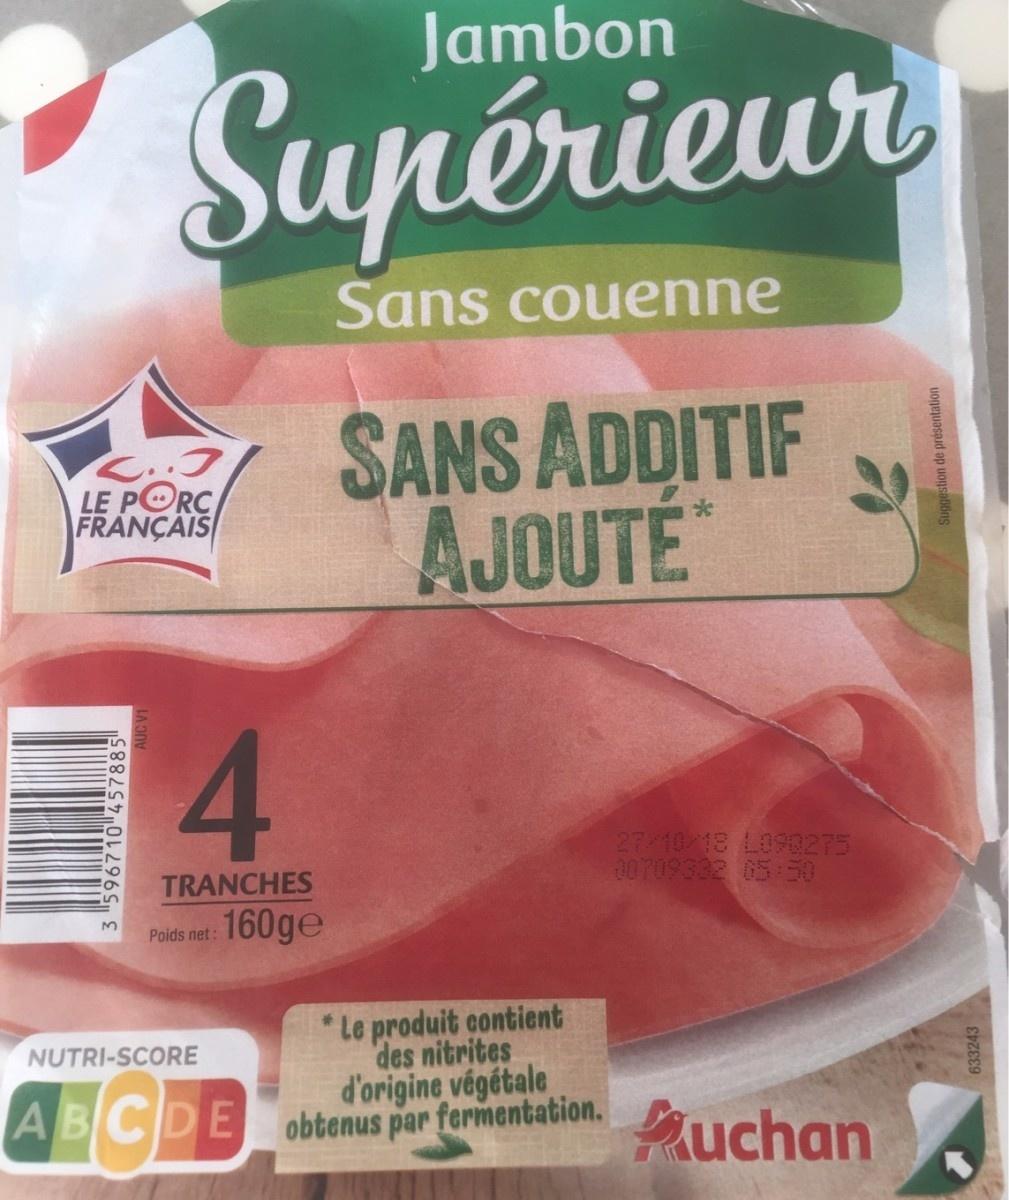
Nutri-Score label: nutriscore-c